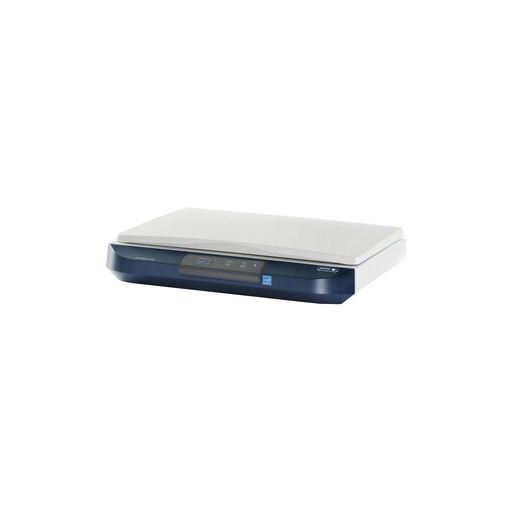
Xerox DocuMate 4700 Large Format Flatbed Scanner - 600 dpi Optical
Brand: Xerox Corporation
Category: Electronics > Print, Copy, Scan & Fax > Scanners > Flatbed Scanners